Wilhelm Maybach

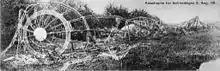
Wreckage of "LZ4"

In 1900, Maybach had his first contact with Count Ferdinand von Zeppelin who sought to improve the engines of the Zeppelin LZ1 airship. Maybach built some engines for him based on sketches of a 150 hp unit created by his son, Karl, while at DMG.